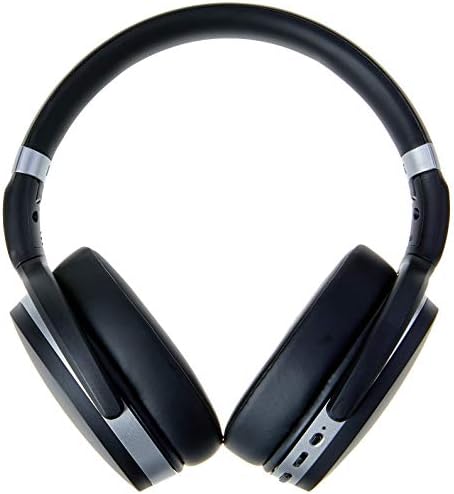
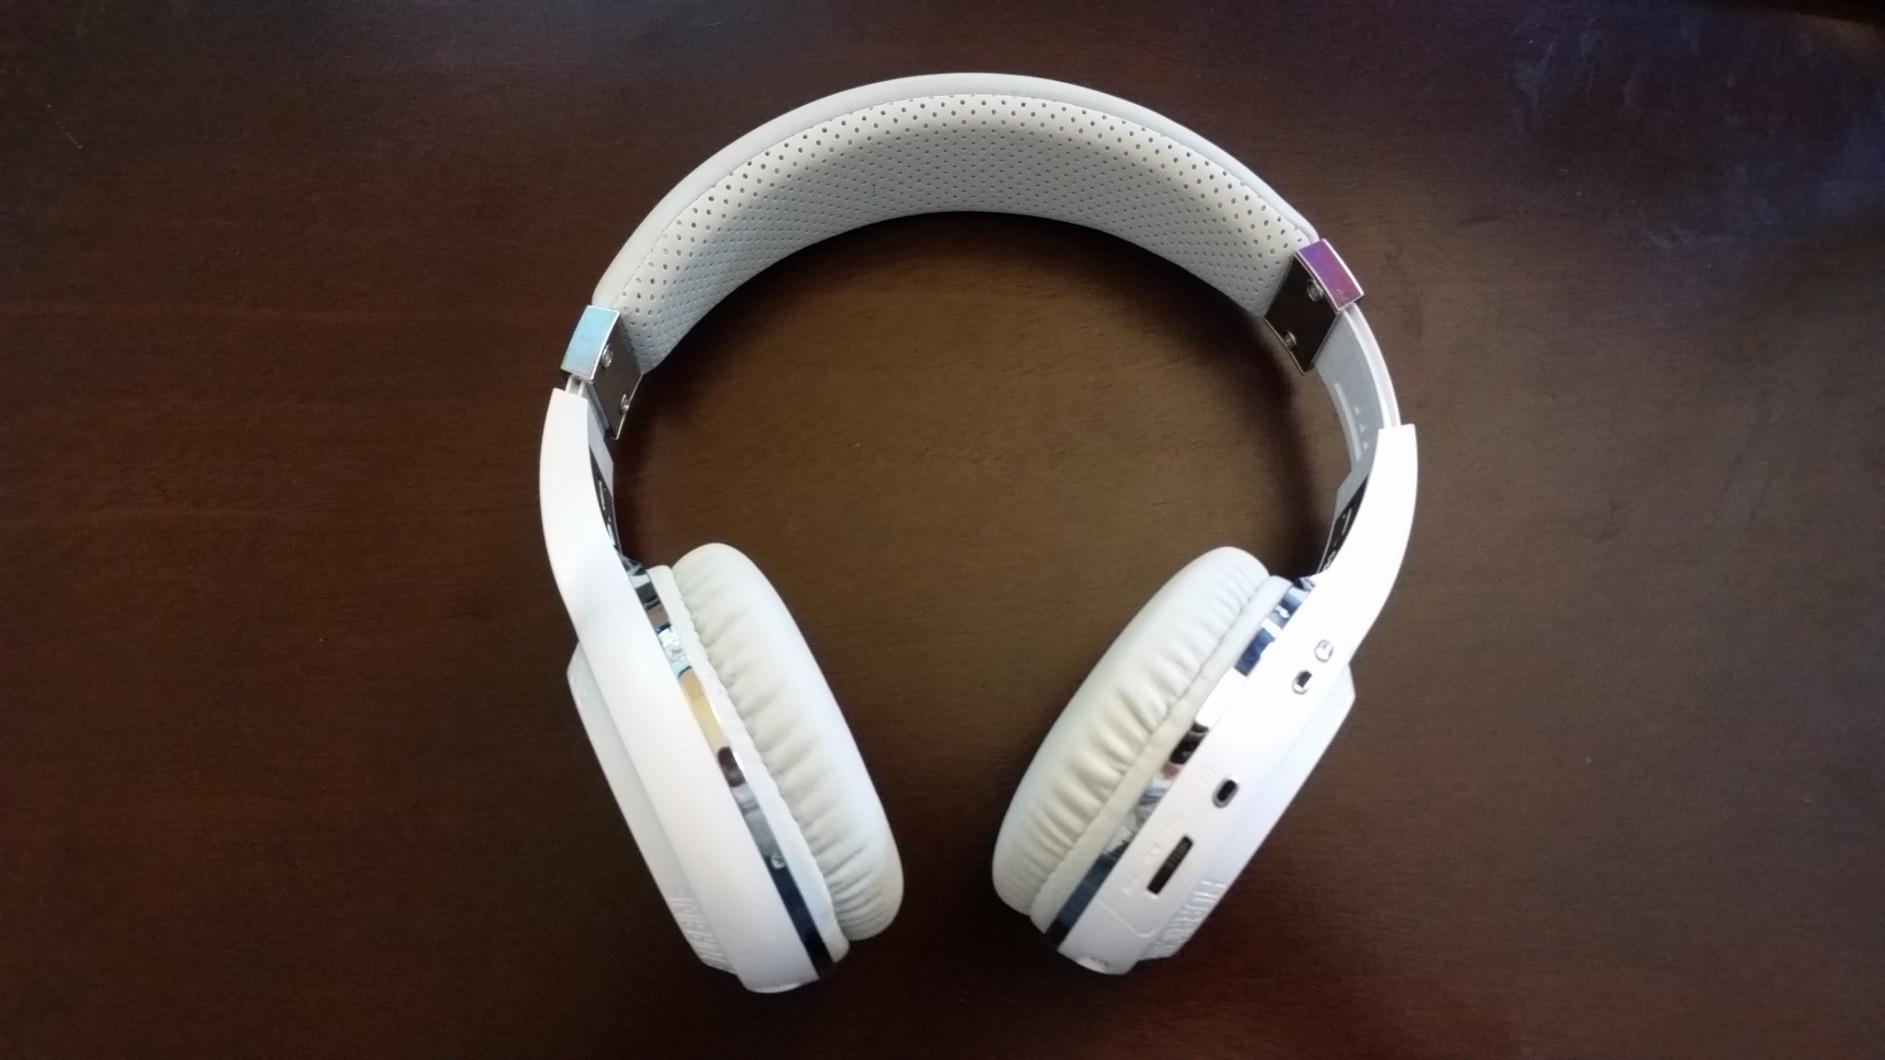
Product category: headphones
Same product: no